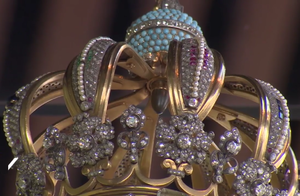
La statue de Notre-Dame de Fátima, installée devant la chapelle des apparitions a été réalisée par un sculpteur en cèdre du Brésil sur les indications de Lúcia dos Santos en 1920. Cette statue, représentant Notre-Dame de Fátima est solennellement couronnée le 13 mai 1946 par le cardinal Benedetto Aloisi Masella, légat du pape Pie XII.